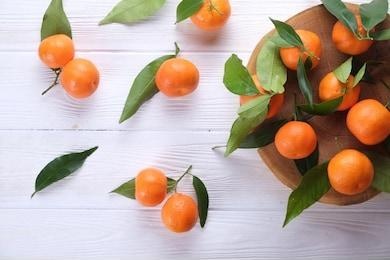
Label: mandarine